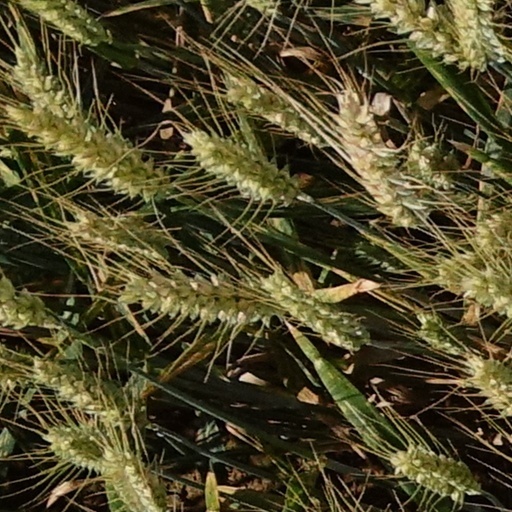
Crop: wheat